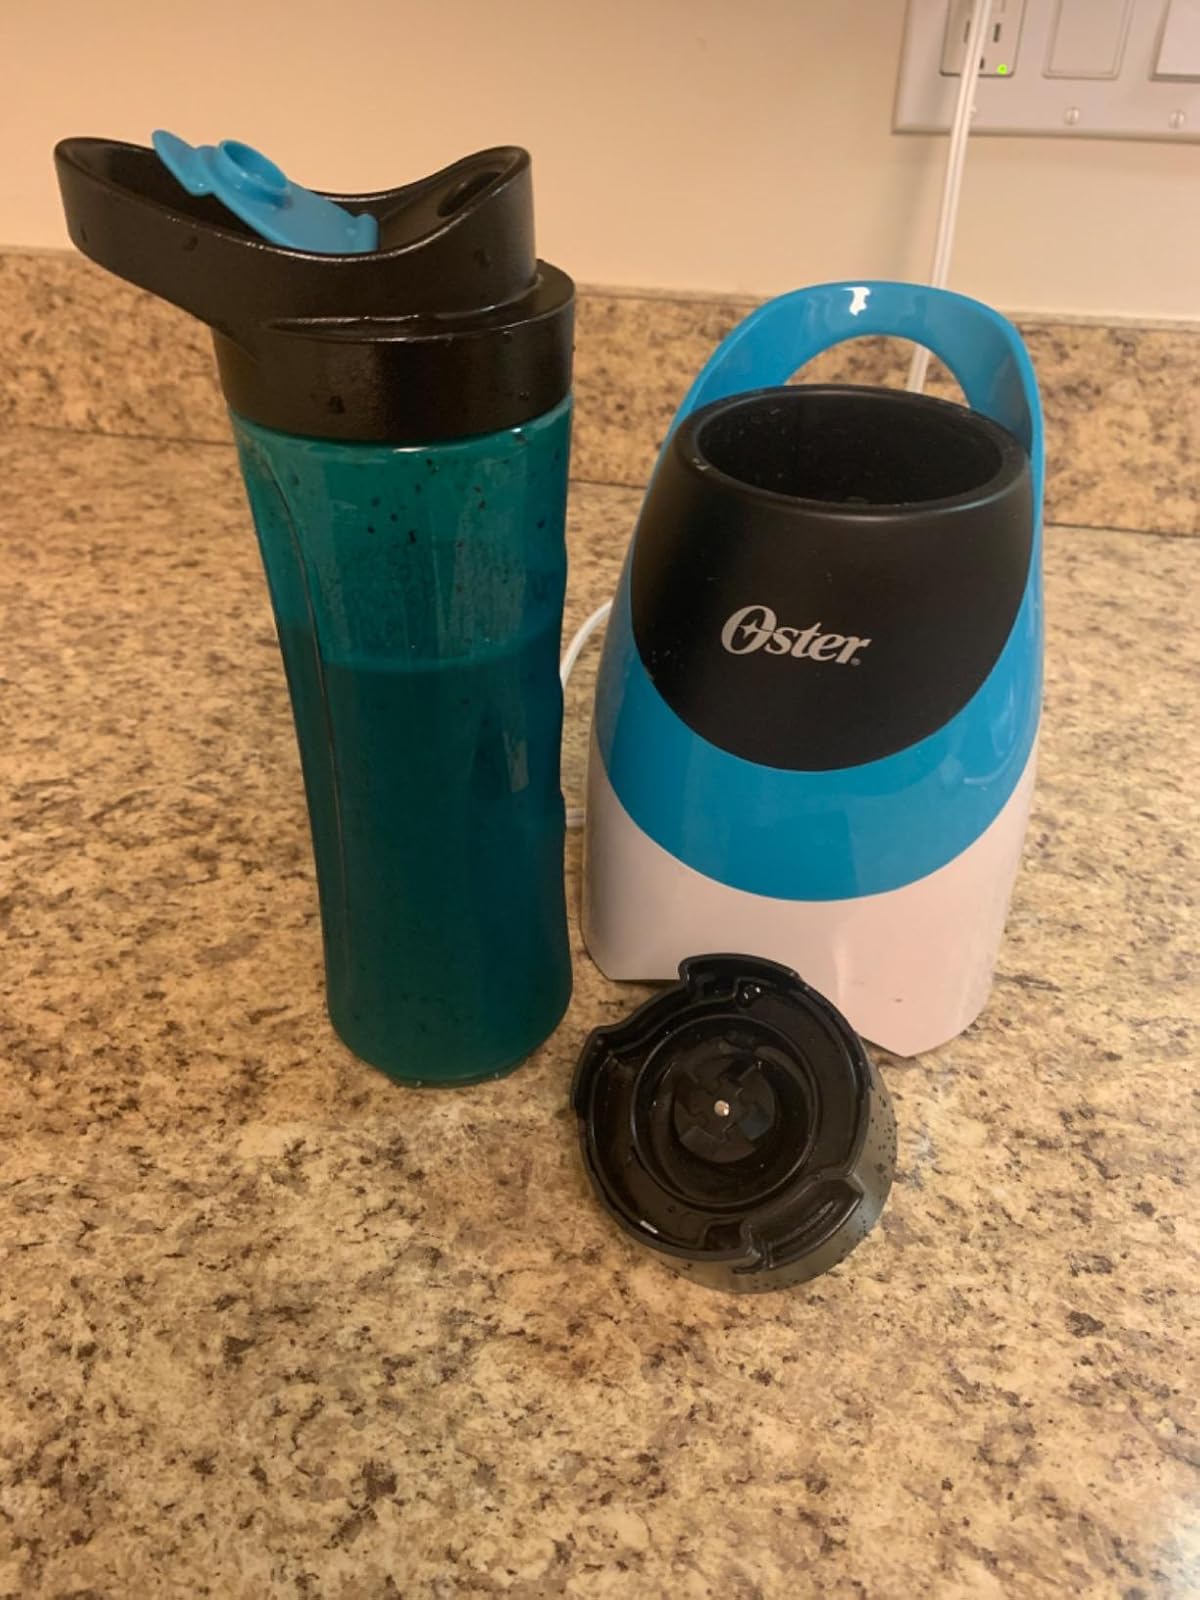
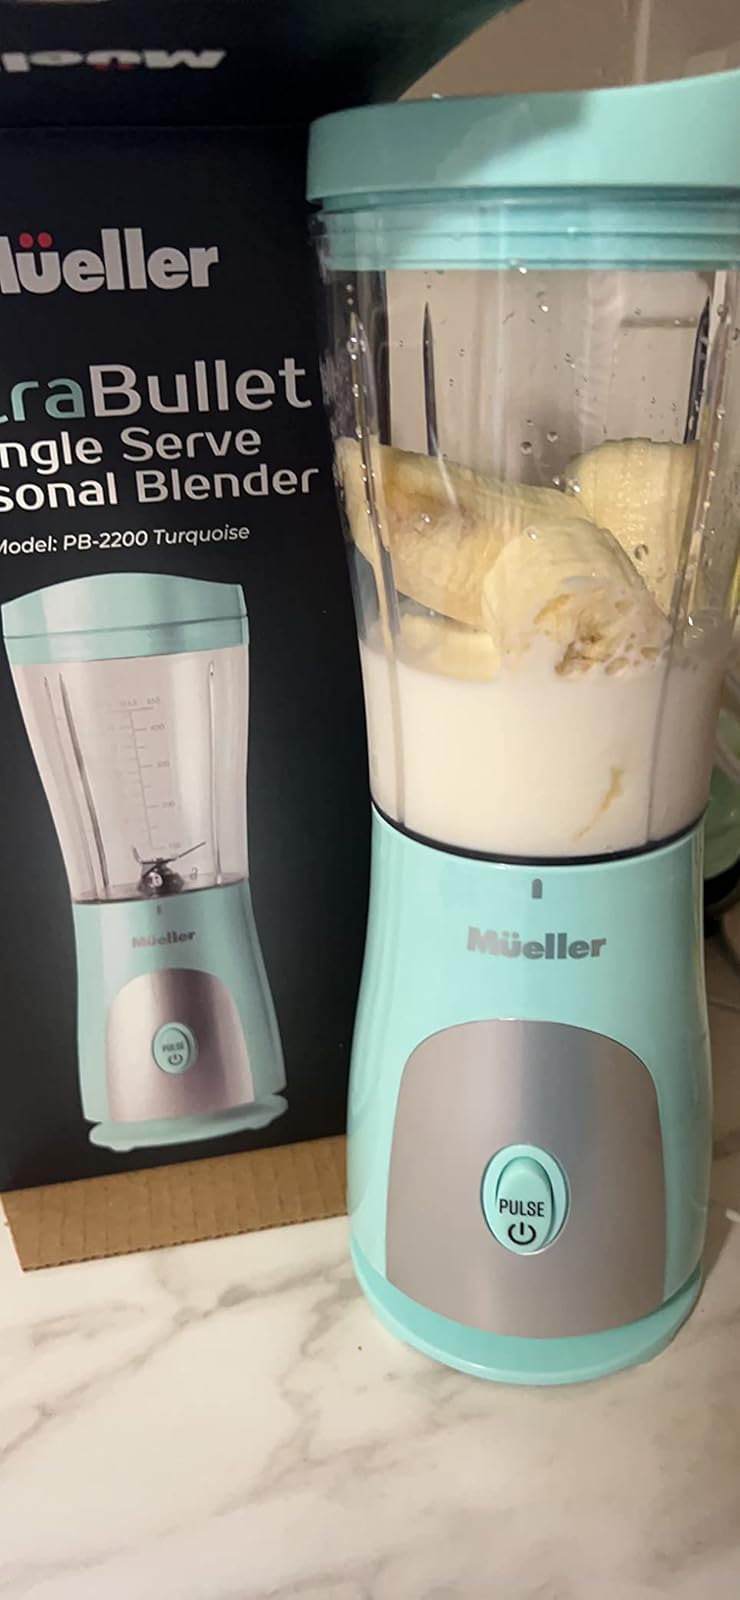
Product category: items_blender
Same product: no